Derbent

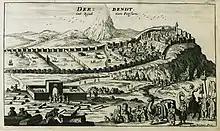
Illustration entitled "Derbendt int rÿck van Persien" ("Derbent in the Persian Empire"). Published by Jacob Peeters in 1690

Derbent stayed under Iranian rule, while occasionally briefly taken by the Ottoman Turks such as in 1583 after the Battle of Torches and the Treaty of Constantinople, till the course of the 19th century, when the Russians occupied the city and wider Iranian-ruled swaths of Dagestan.